NASCAR Cup Series career of Jeff Gordon

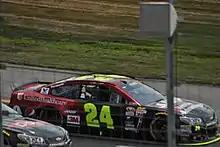
Gordon racing at New Hampshire Motor Speedway in 2015

In the Cheez-It 355 at The Glen, on lap 14, Gordon was forced off course and slammed into the wall; Gordon finished 36th. In qualifying for the Federated Auto Parts 400, Gordon set a track record with a lap speed of and a time of 20.674 seconds for his first pole of 2013 and fifth at Richmond, breaking the tie with Mark Martin for most poles at the track among active drivers. Gordon's winning a pole in 21 consecutive seasons set a NASCAR record. However, despite finishing 8th, Gordon was winless and was knocked out of the Chase initially by finishing one point behind Joey Logano. However, on September 13, it was announced that Gordon would be added into the Chase after it was found that Logano's team had collaborated with David Gilliland's team for Gilliland to give up a spot to Logano so that Logano could secure his tenth-place point position over Gordon. This marked the first time the Chase field comprised more than 12 drivers.